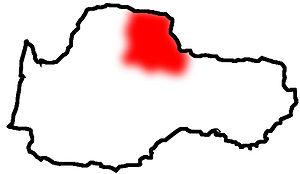
L'occitan ou langue d'oc est une langue romane parlée dans le tiers sud de la France, les Vallées occitanes et Guardia Piemontese en Italie, le Val d'Aran en Espagne et Monaco. L'aire linguistique et culturelle de l'occitan est appelée l’Occitanie ou Pays d'Oc.